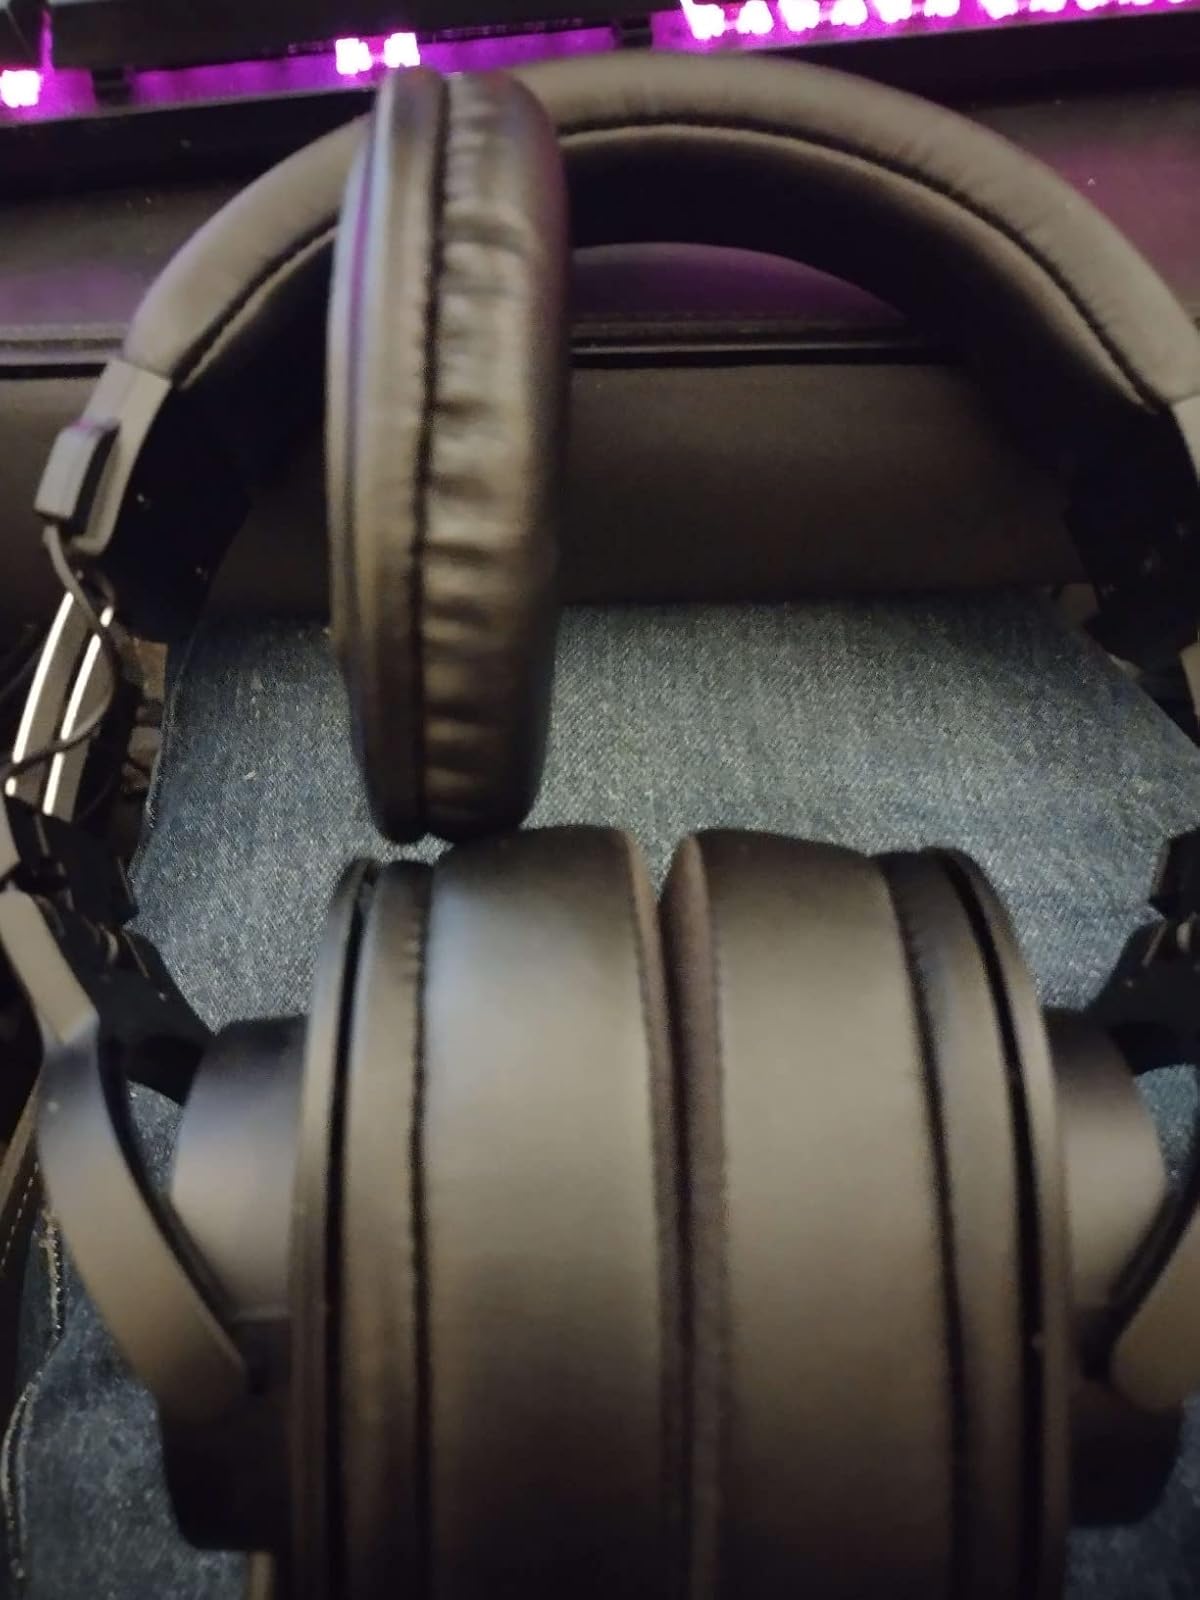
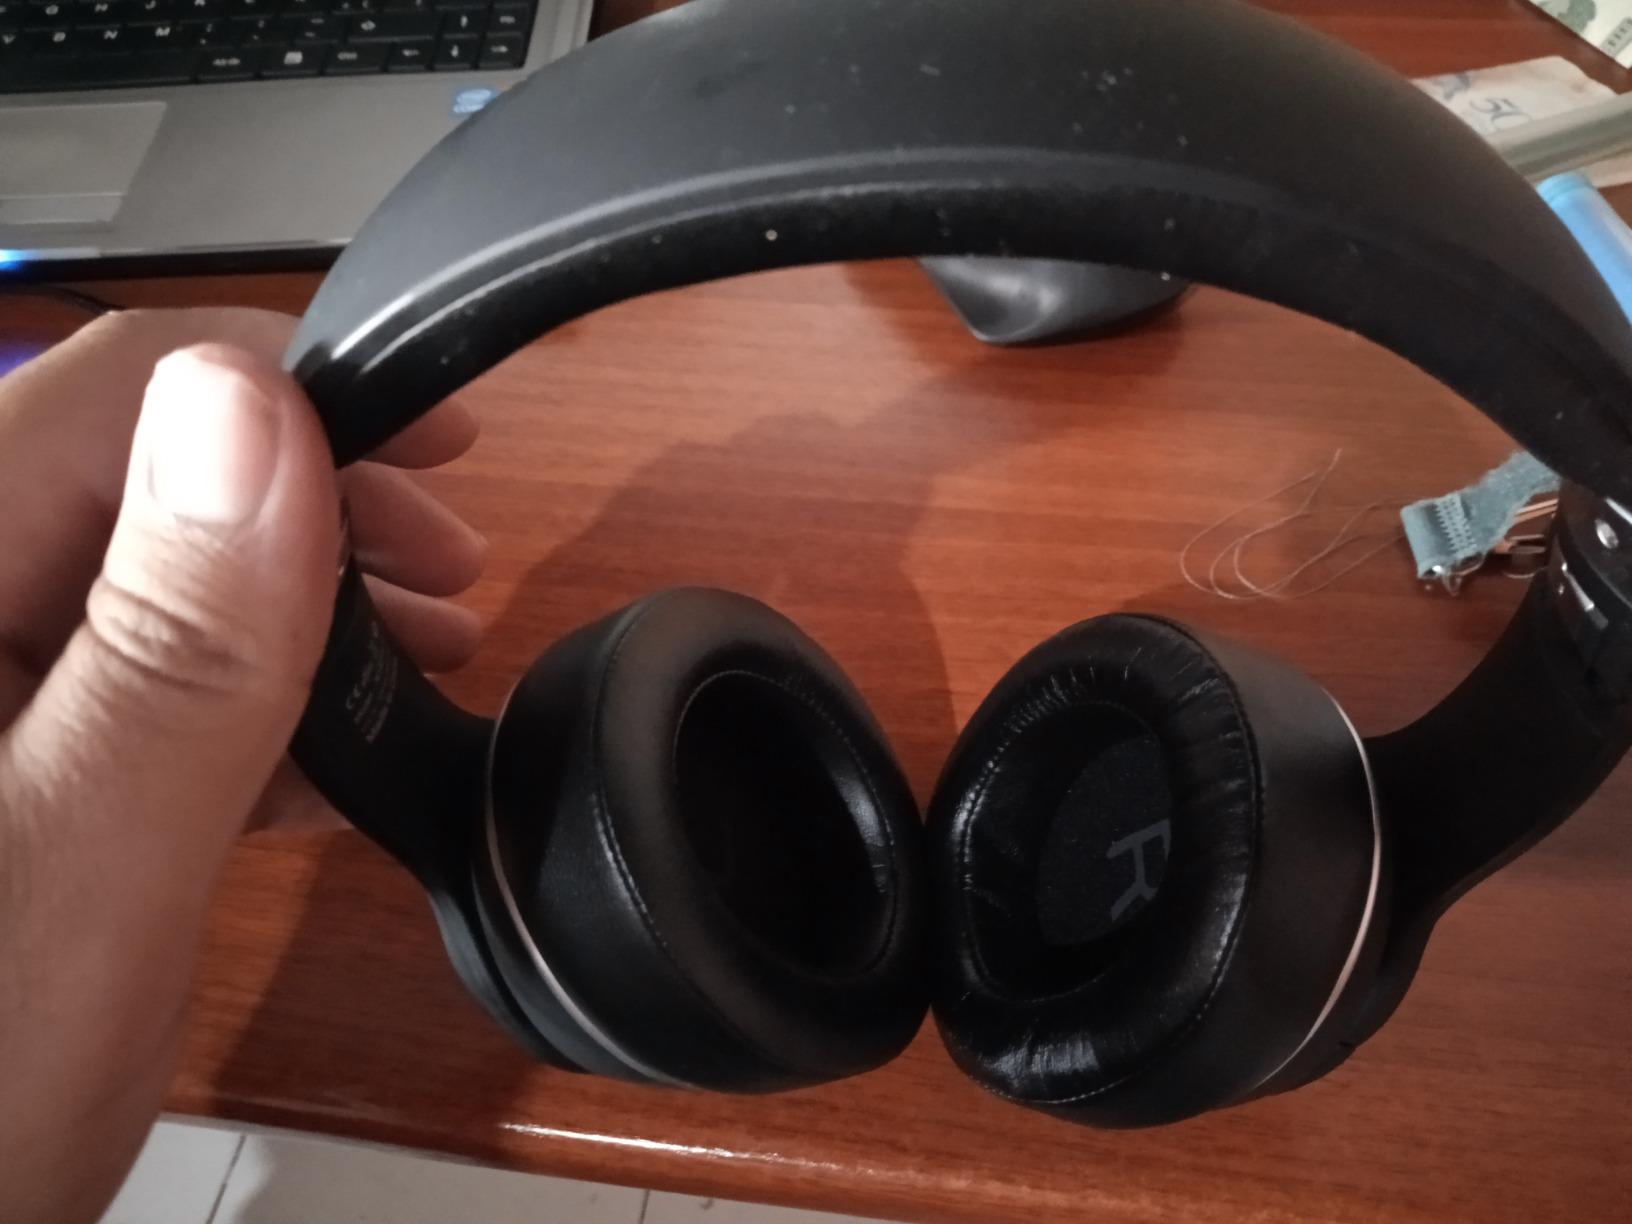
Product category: headphones
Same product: no